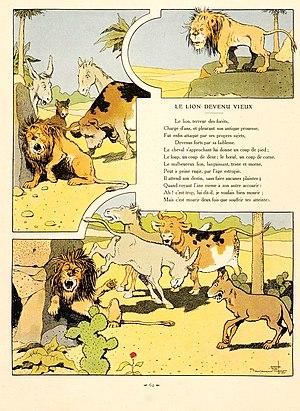
Le Lion devenu vieux est la quatorzième fable du livre III de Jean de La Fontaine situé dans le premier recueil des Fables de La Fontaine, édité pour la première fois en 1668.